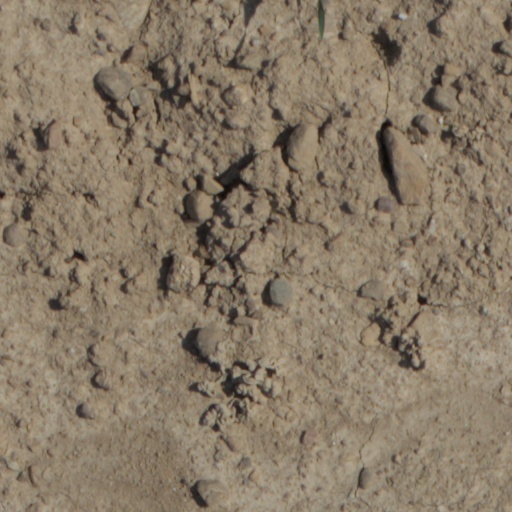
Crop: wheat